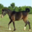
Label: horse